2008 Pro Bowl

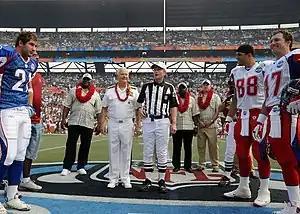
Pre-game coin toss

The halftime show featured a performance by the band Lifehouse, who played their songs "Hanging by a Moment" and "First Time".